Pavane (novel)

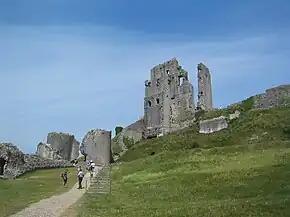
Ruins of Corfe Castle, "slighted" (dismantled) as in the story.

The novel posits a history in which Queen Elizabeth I was assassinated just as the Spanish Armada was on its way. Protestant mobs attacked English Catholics who fought back in self-defense. With England engulfed in civil war, the Armada landed unopposed, the Spanish occupied England, suppressed Protestantism and imposed Roman Catholicism as the one and only religion. Without Protestant England, Spain prevented the Protestant Dutch Republic from attaining independence, while the German mercantile city states of the Holy Roman Empire that financed the Reformation were also suppressed. As a consequence, while Spanish power eventually wanes, the Catholic Church has no rivals and the pope becomes the effective secular, as well as spiritual, ruler over Europe. The Church thus also controls the restive "New World" (which approximates the United States in our timeline), as well as "Australasia", where James Cook planted the cobalt flag of the Throne of Peter, instead of the Union Flag, in the 18th century.